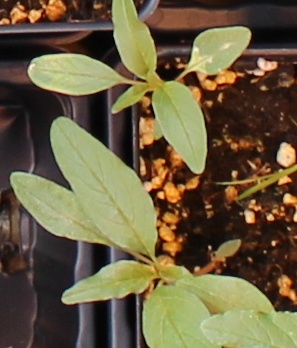
Label: Waterhemp